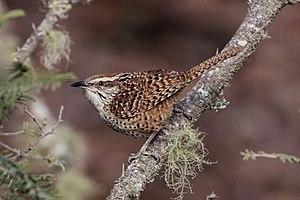
Le Troglodyte tacheté est une espèce d'oiseaux de la famille des Troglodytidae.